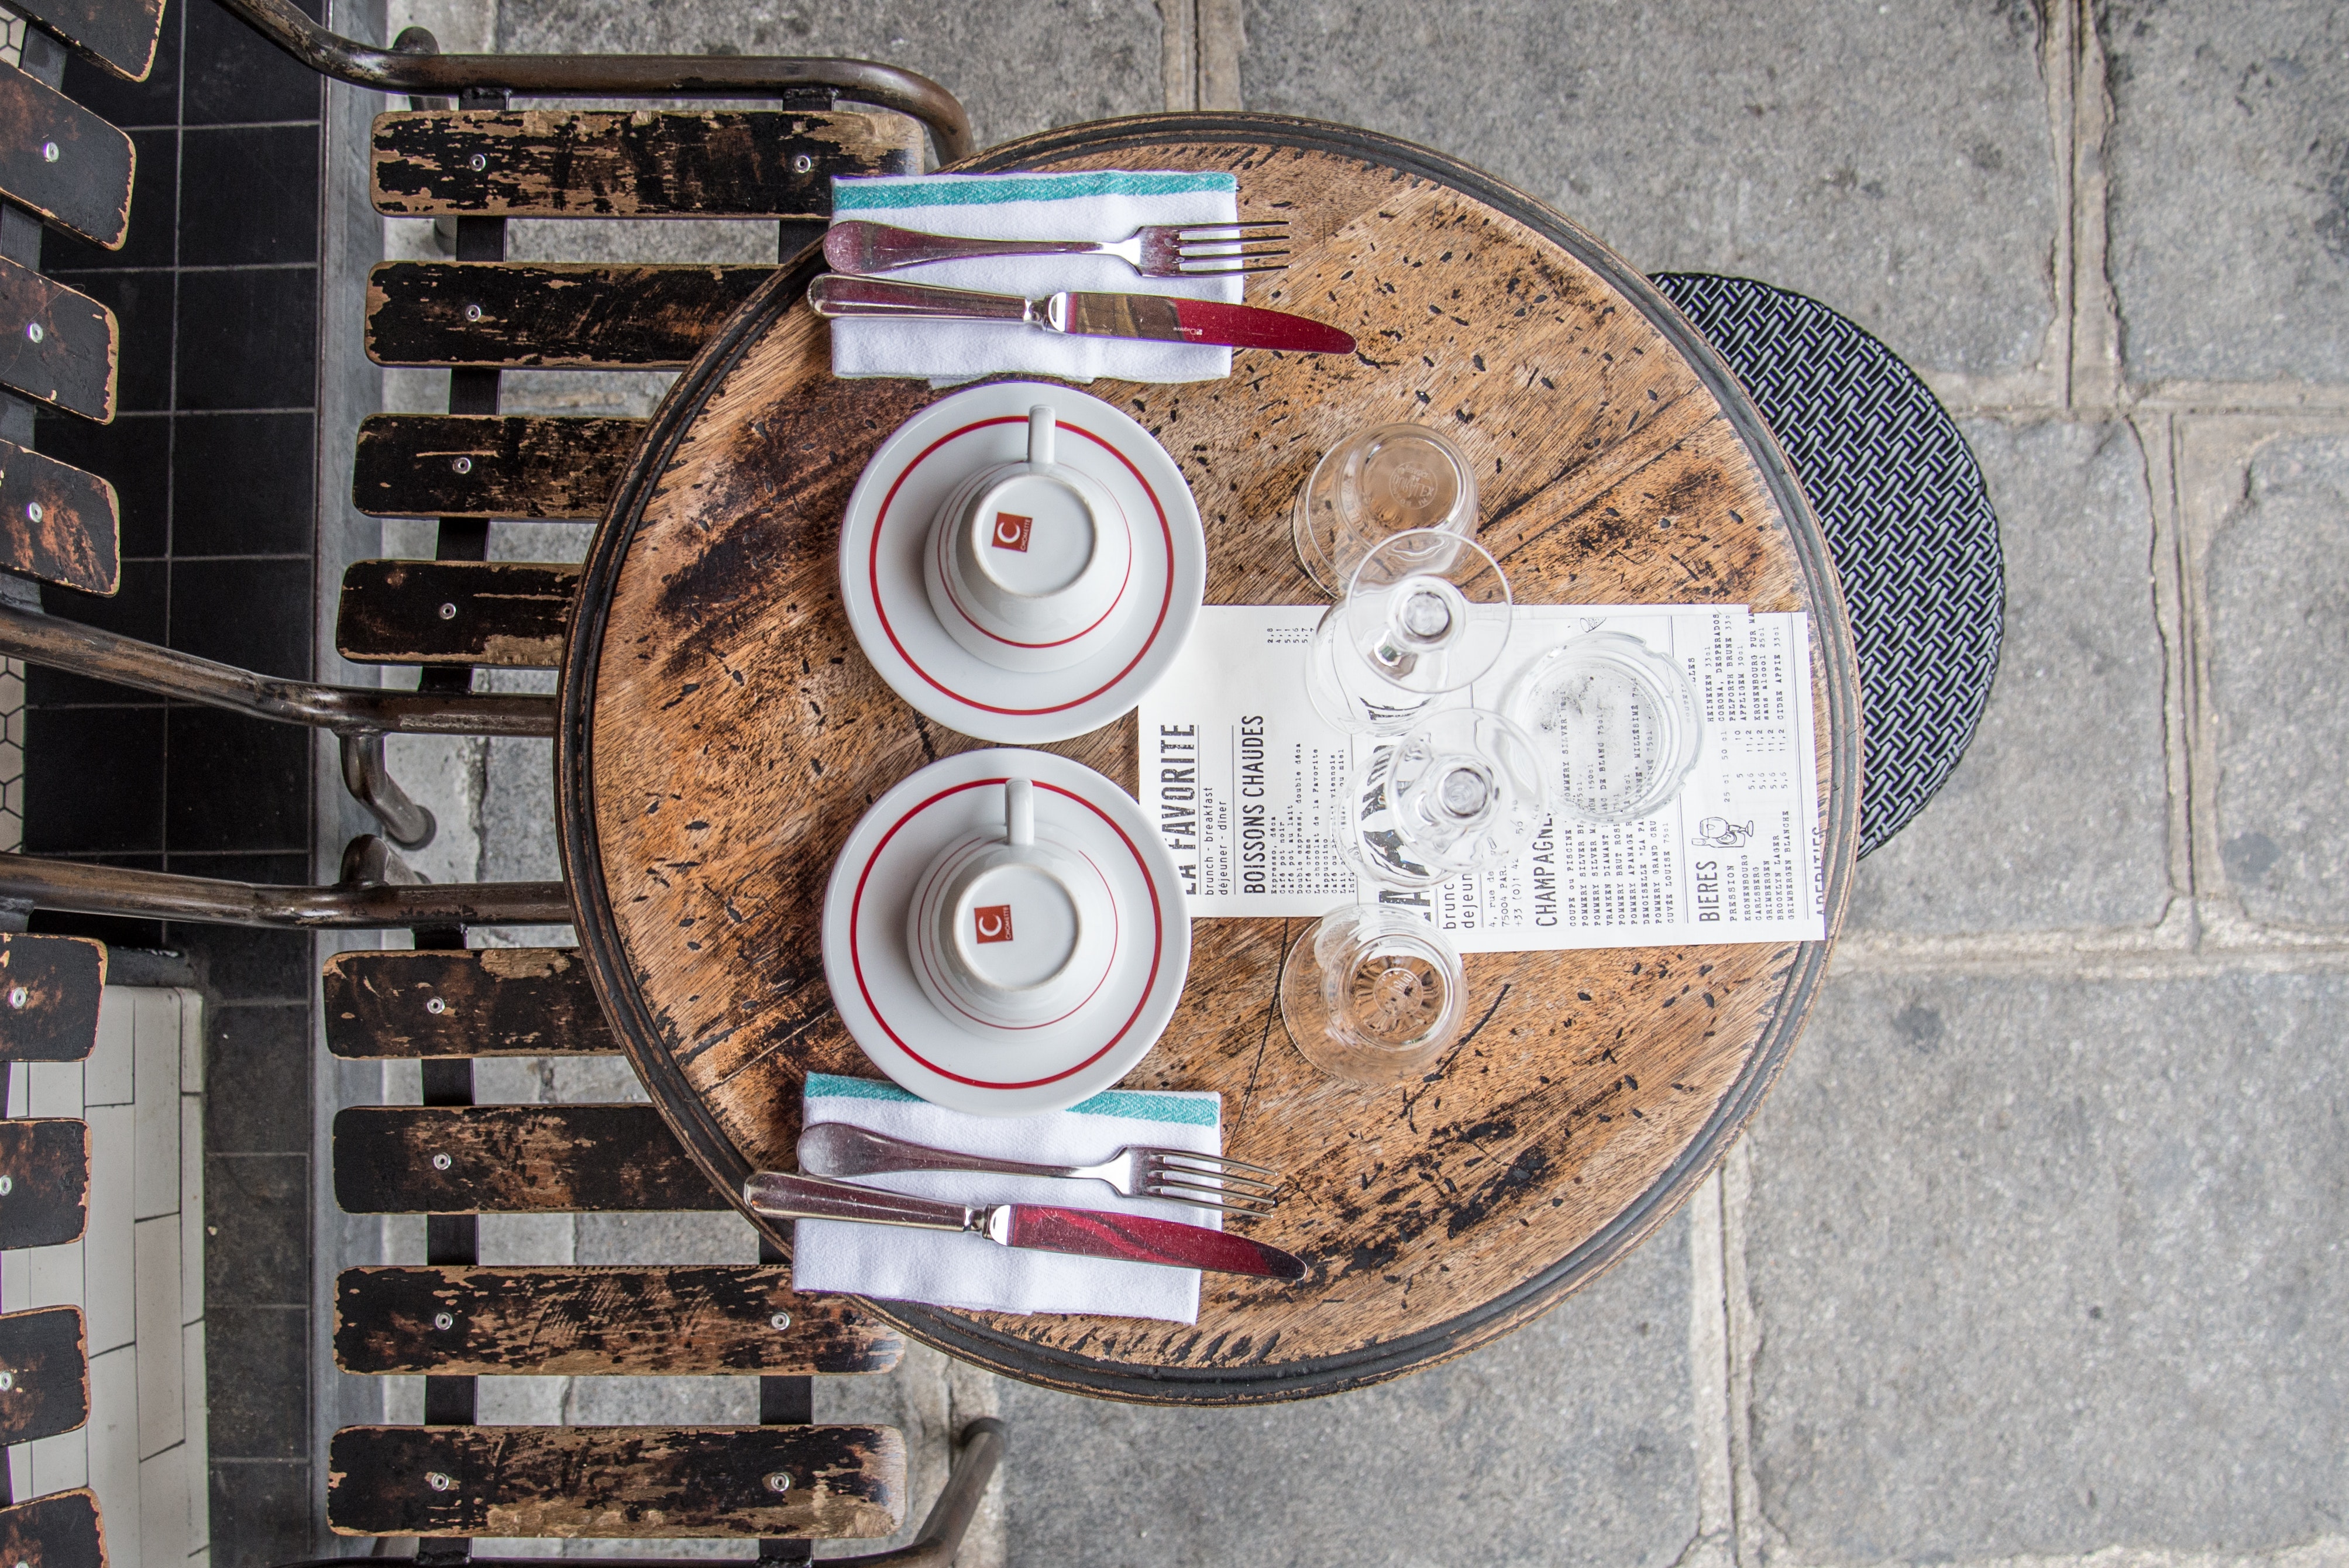
wall, circle, electrical wiring, technology, electronics, electrical supply, wire, brickwork